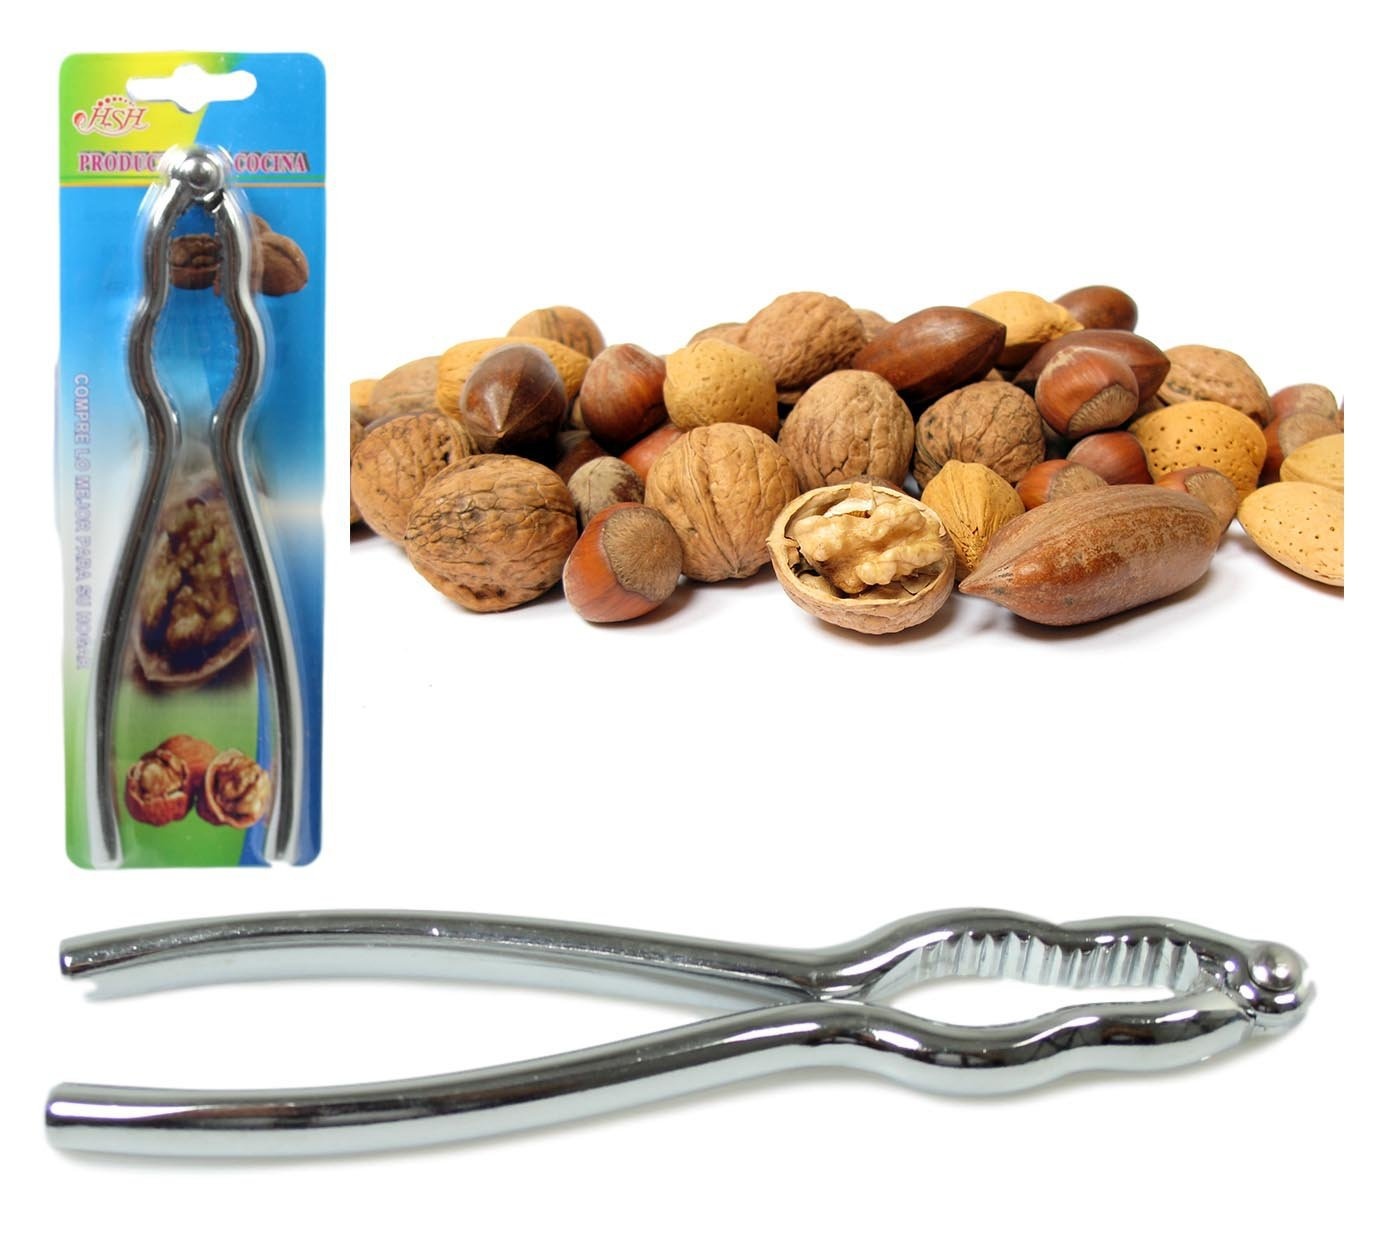
Metal Walnut Nut Cracker 18 cm 5219 (Parcel Rate)
Brand: MM HOMESTORES
*** Unless stated, prices are per 1 unit, colours and designs may vary from the photos, sizes given are approximations, stock is subject to availability *** Metal Walnut Nut Cracker 18 cm
Category: Home & Garden > Kitchen & Dining > Kitchen Tools & Utensils > Food Crackers > Nutcrackers > Plier Nutcrackers